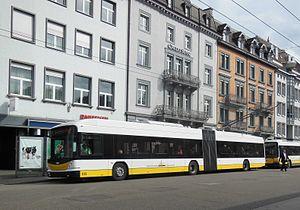
Cet article contient la liste des réseaux de trolleybus en Suisse.